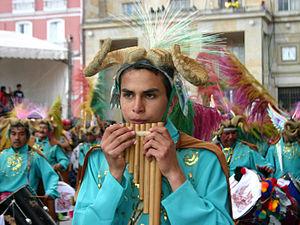
Flûtiste du collectif chorégraphique de danses et musiques andines: Indoamericanto. Défilé du Chant à la Terre du Carnaval des Noirs et Blancs de Pasto
Le Carnaval des Noirs et Blancs de San Juan de Pasto, la capitale du département de Nariño frontalier avec l'Équateur, est un des plus beaux et plus importants carnavals colombien avec celui de Barranquilla et de Riosucio. Il a lieu tous les ans, du 2 au 7 janvier, soit hors du cadre calendaire traditionnel des fêtes carnavalesques autour du Mardi gras.